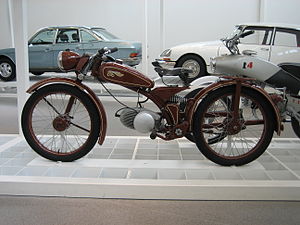
Motorcykel
Imme R 100, Tyskland, 1948/1949.
En motorcykel – ofte forkortet mc – er et tohjulet køretøj drevet af en motor. Hjulene er på linje, og ved høj fart holdes balancen ved en gyro-effekt fra disse – ved lavere fart holdes balancen ved kontinuerlige korrektioner af styret på samme måde som på en cykel. Motorcyklisten sidder overskrævs på en sadel med hænderne på styrehåndtag og fødderne på fodhvilere, som er fastgjort til stellet.